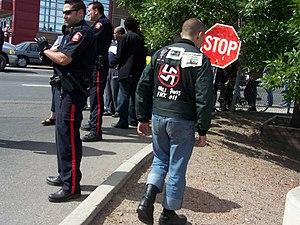
L’influence minoritaire est un processus par lequel les opinions minoritaires, les sources qui se posent comme déviantes, exercent une influence. L'influence minoritaire est un concept qui découle directement du concept d'influence sociale. L'émergence du concept d'influence minoritaire survient à la suite de l'incapacité à prendre en considération l'influence que pourrait avoir une minorité sur une majorité. Si le conformisme est un fonctionnement propre à la majorité, l'innovation est celle de la minorité.